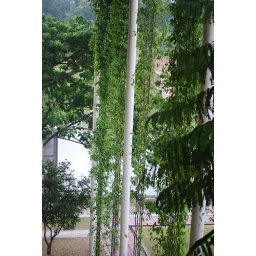
I like here..a lot of green plants around you..